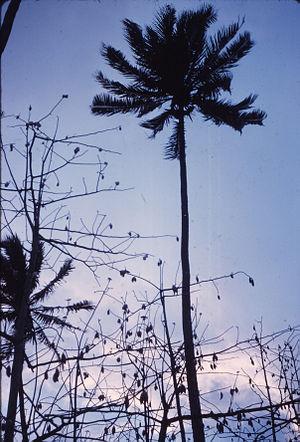
Vanilla tahitensis est une espèce d'orchidées qui produit la vanille de Tahiti. Longtemps considérée comme un croisement entre la Vanilla planifolia et Vanilla pompona, elle serait plutôt un hybride entre Vanilla planifolia et une autre espèce proche de Vanilla odorata. Cette espèce moins utilisée jusqu'au début des années 2000 a été à nouveau en forte croissance jusqu'en 2012, mais a décliné à nouveau à partir de 2013. L'objectif ambitieux de 100 tonnes de vanille préparées en 2016 avec le plan de relance de la production mis en place en septembre 2013 ne portera, au mieux, ses fruits qu'à l'horizon 2025. La production de vanille préparée pour fin 2020 est estimée à environ 8 tonnes selon la récolte en cours à mi-juillet 2020. La vanille de Tahiti est reconnue comme plus odorante et plus fruitée que la vanille Bourbon. Avant les années 1960, Tahiti produisait plus de 200 tonnes de Vanilla × tahitensis par an. La demande mondiale pour cette vanille est supérieure à 50 tonnes par an et restera encore insatisfaite pendant plusieurs années.